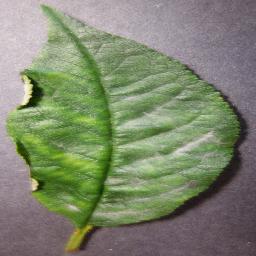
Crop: cherry
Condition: (including_sour)_powdery_mildew